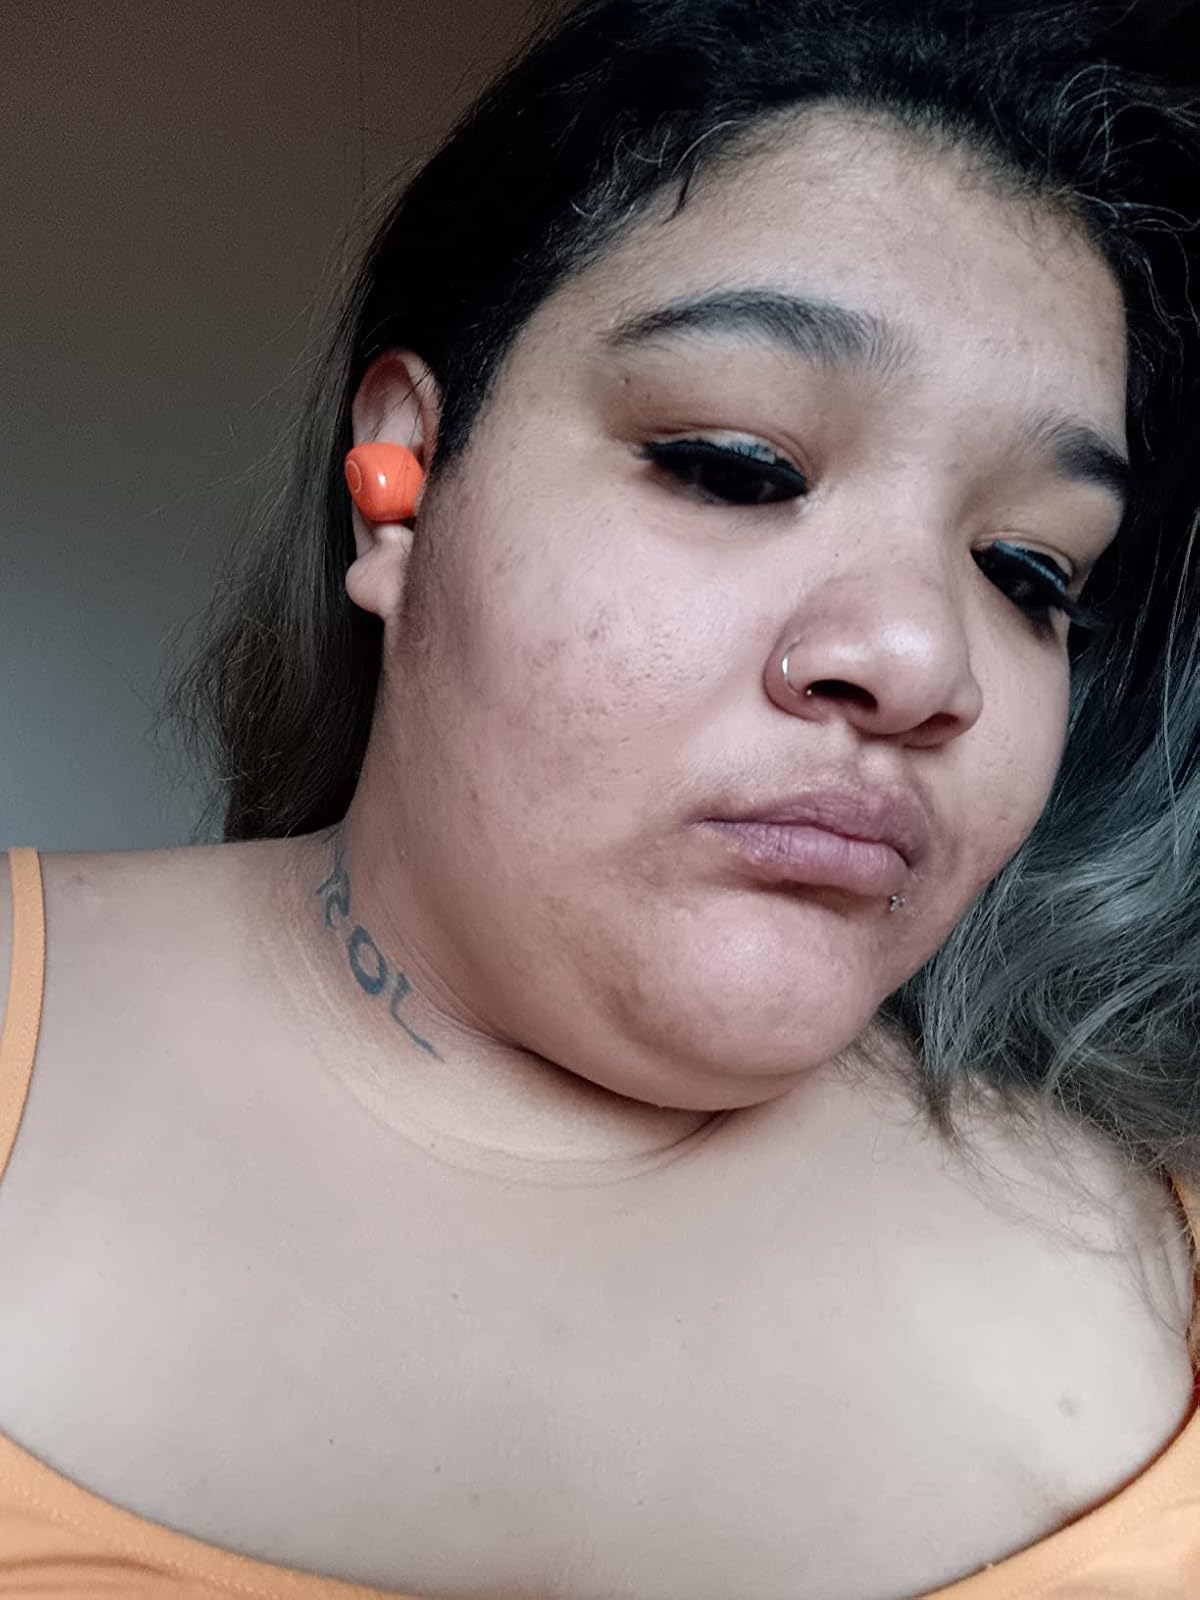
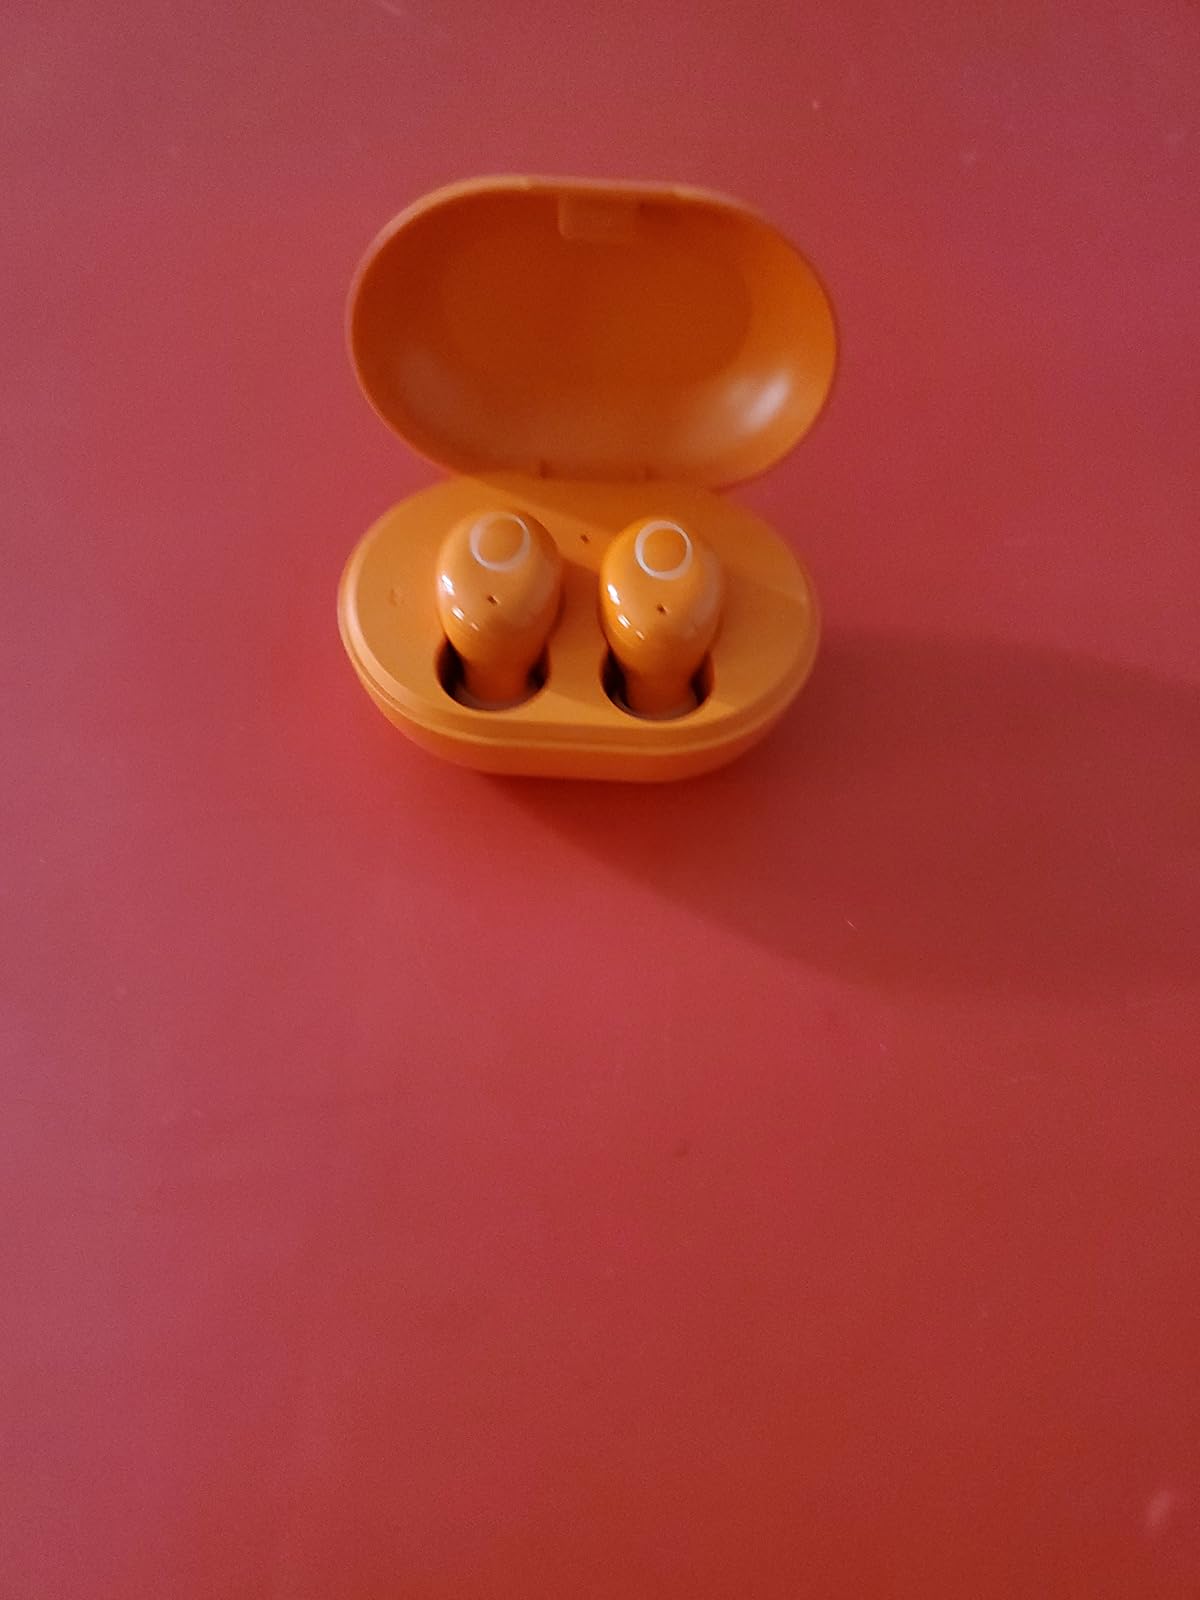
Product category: earbuds
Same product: yes